List of city nicknames in Illinois

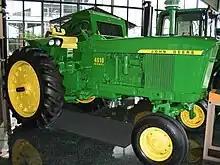
A 4010 Diesel model (manufactured from 1960 to 1963) on display at the John Deere Pavilion in Moline, the home of John Deere. Moline calls itself the "Plow Capital of the World."

This list of city nicknames in Illinois compiles the aliases, sobriquets and slogans that Illinois cities are known by (or have been known by historically), officially and unofficially, to municipal governments, local people, outsiders, or their tourism boards or chambers of commerce. City nicknames can help in establishing a civic identity, helping outsiders recognize a community or attracting people to a community because of its nickname; promote civic pride; and build community unity. Nicknames and slogans that successfully create a new community "ideology or myth" are also believed to have economic value. Their economic value is difficult to measure, but there are anecdotal reports of cities that have achieved substantial economic benefits by "branding" themselves by adopting new slogans.